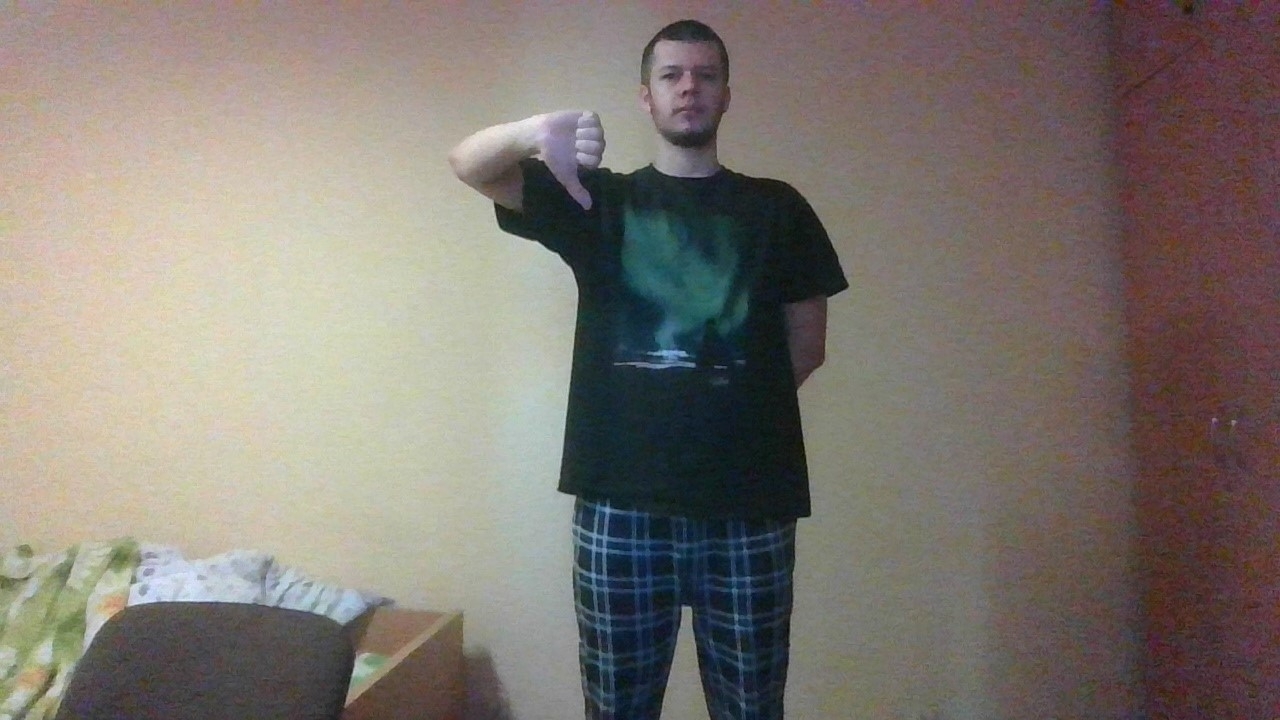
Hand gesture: dislike